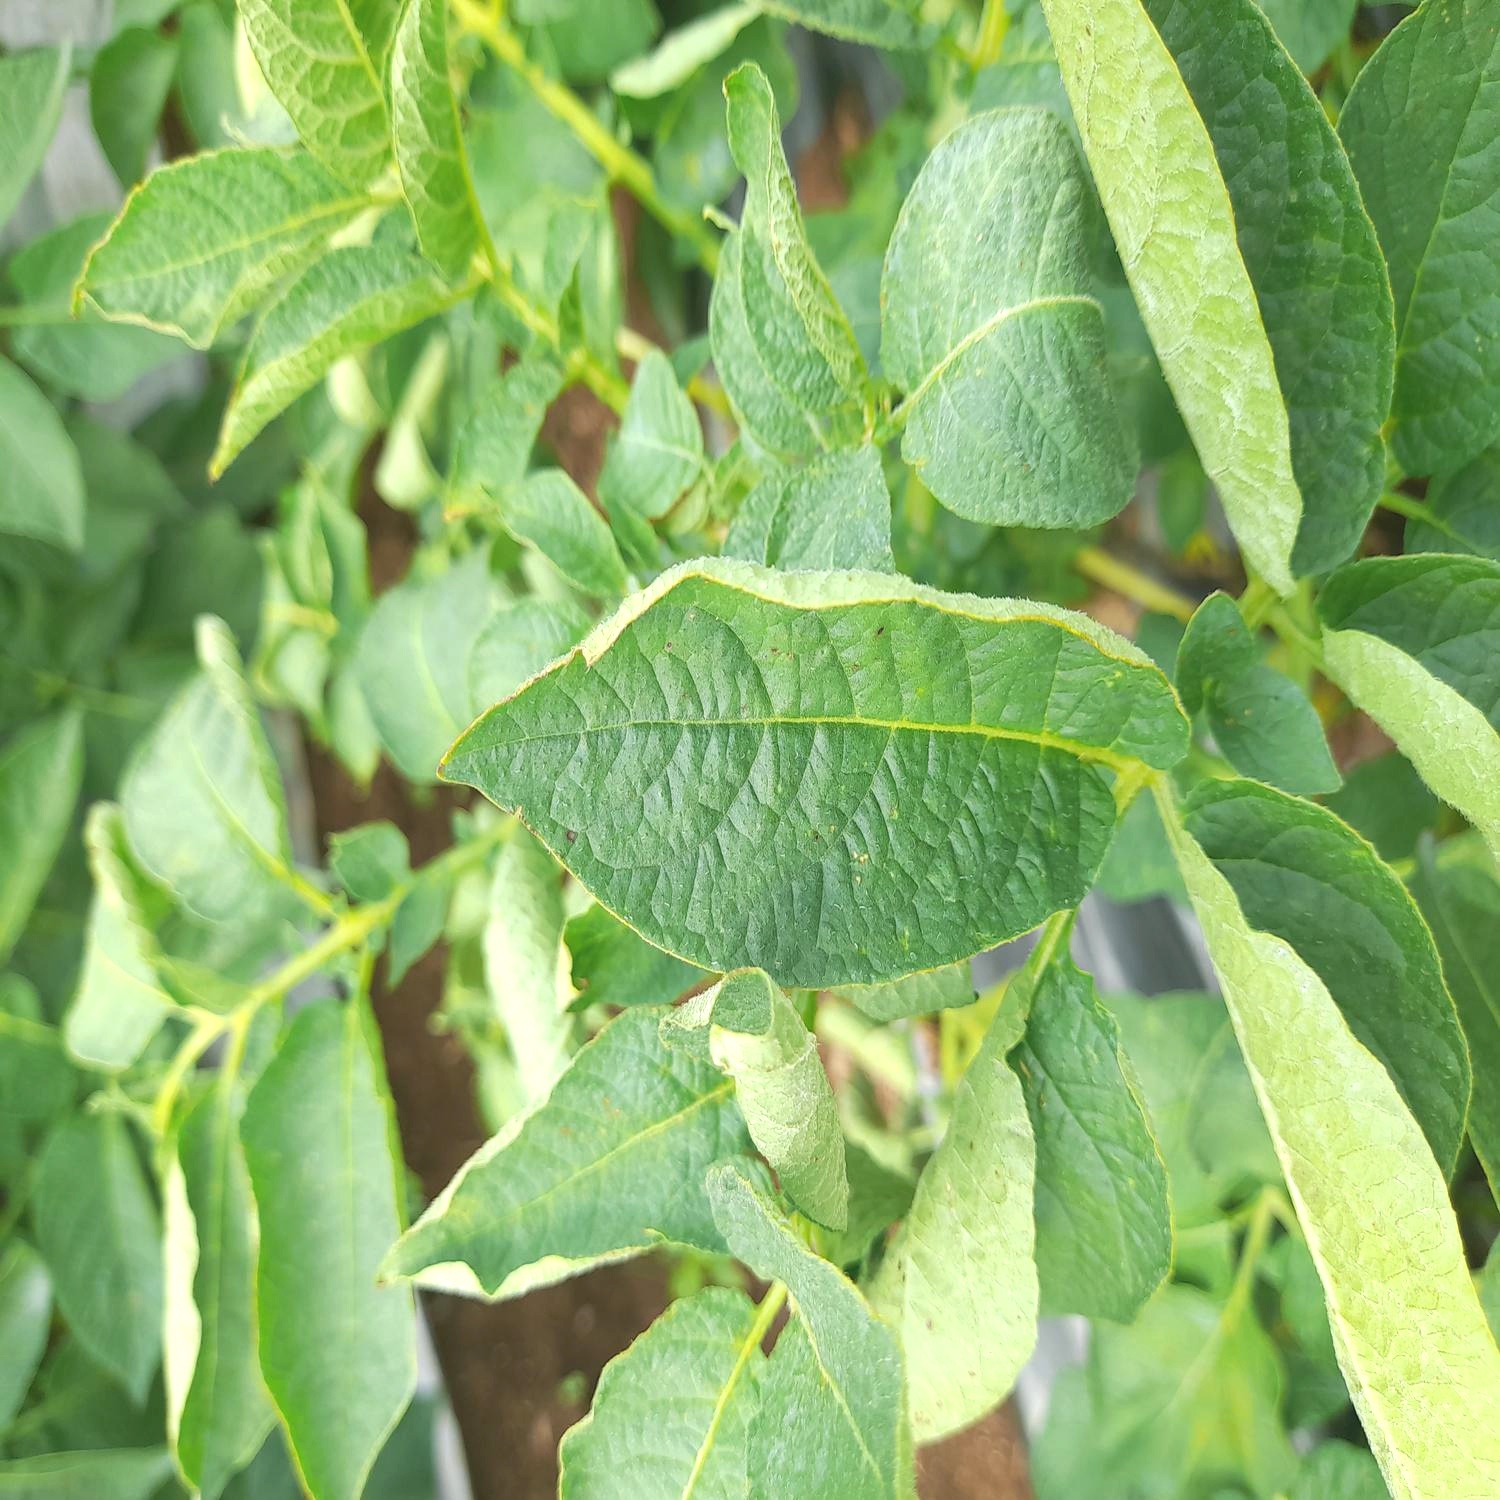
Etiqueta: Pudricion_Parda